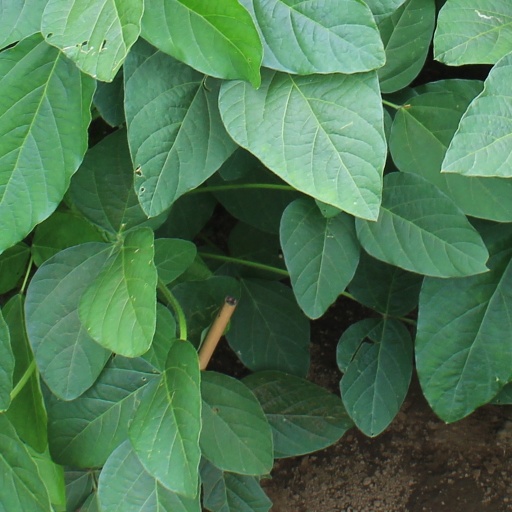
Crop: soybean